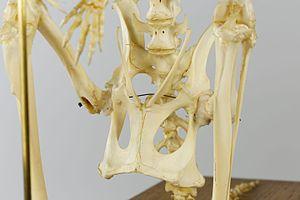
Le Wallaby à cou rouge est une espèce de mammifères diprotodontes de la famille des Macropodidae. Marsupial de moyenne taille, Il est originaire de l'est de l'Australie, dans les régions au climat tempéré. C'est l'un des plus grands wallabies. Il en existe une sous-espèce plus petite, le Wallaby de Bennett, du nom du médecin zoologiste britannique Edward Turner Bennett.
L'os épipubis est un os dont les marsupiaux modernes possèdent une paire, qui supporte la poche des femelles.